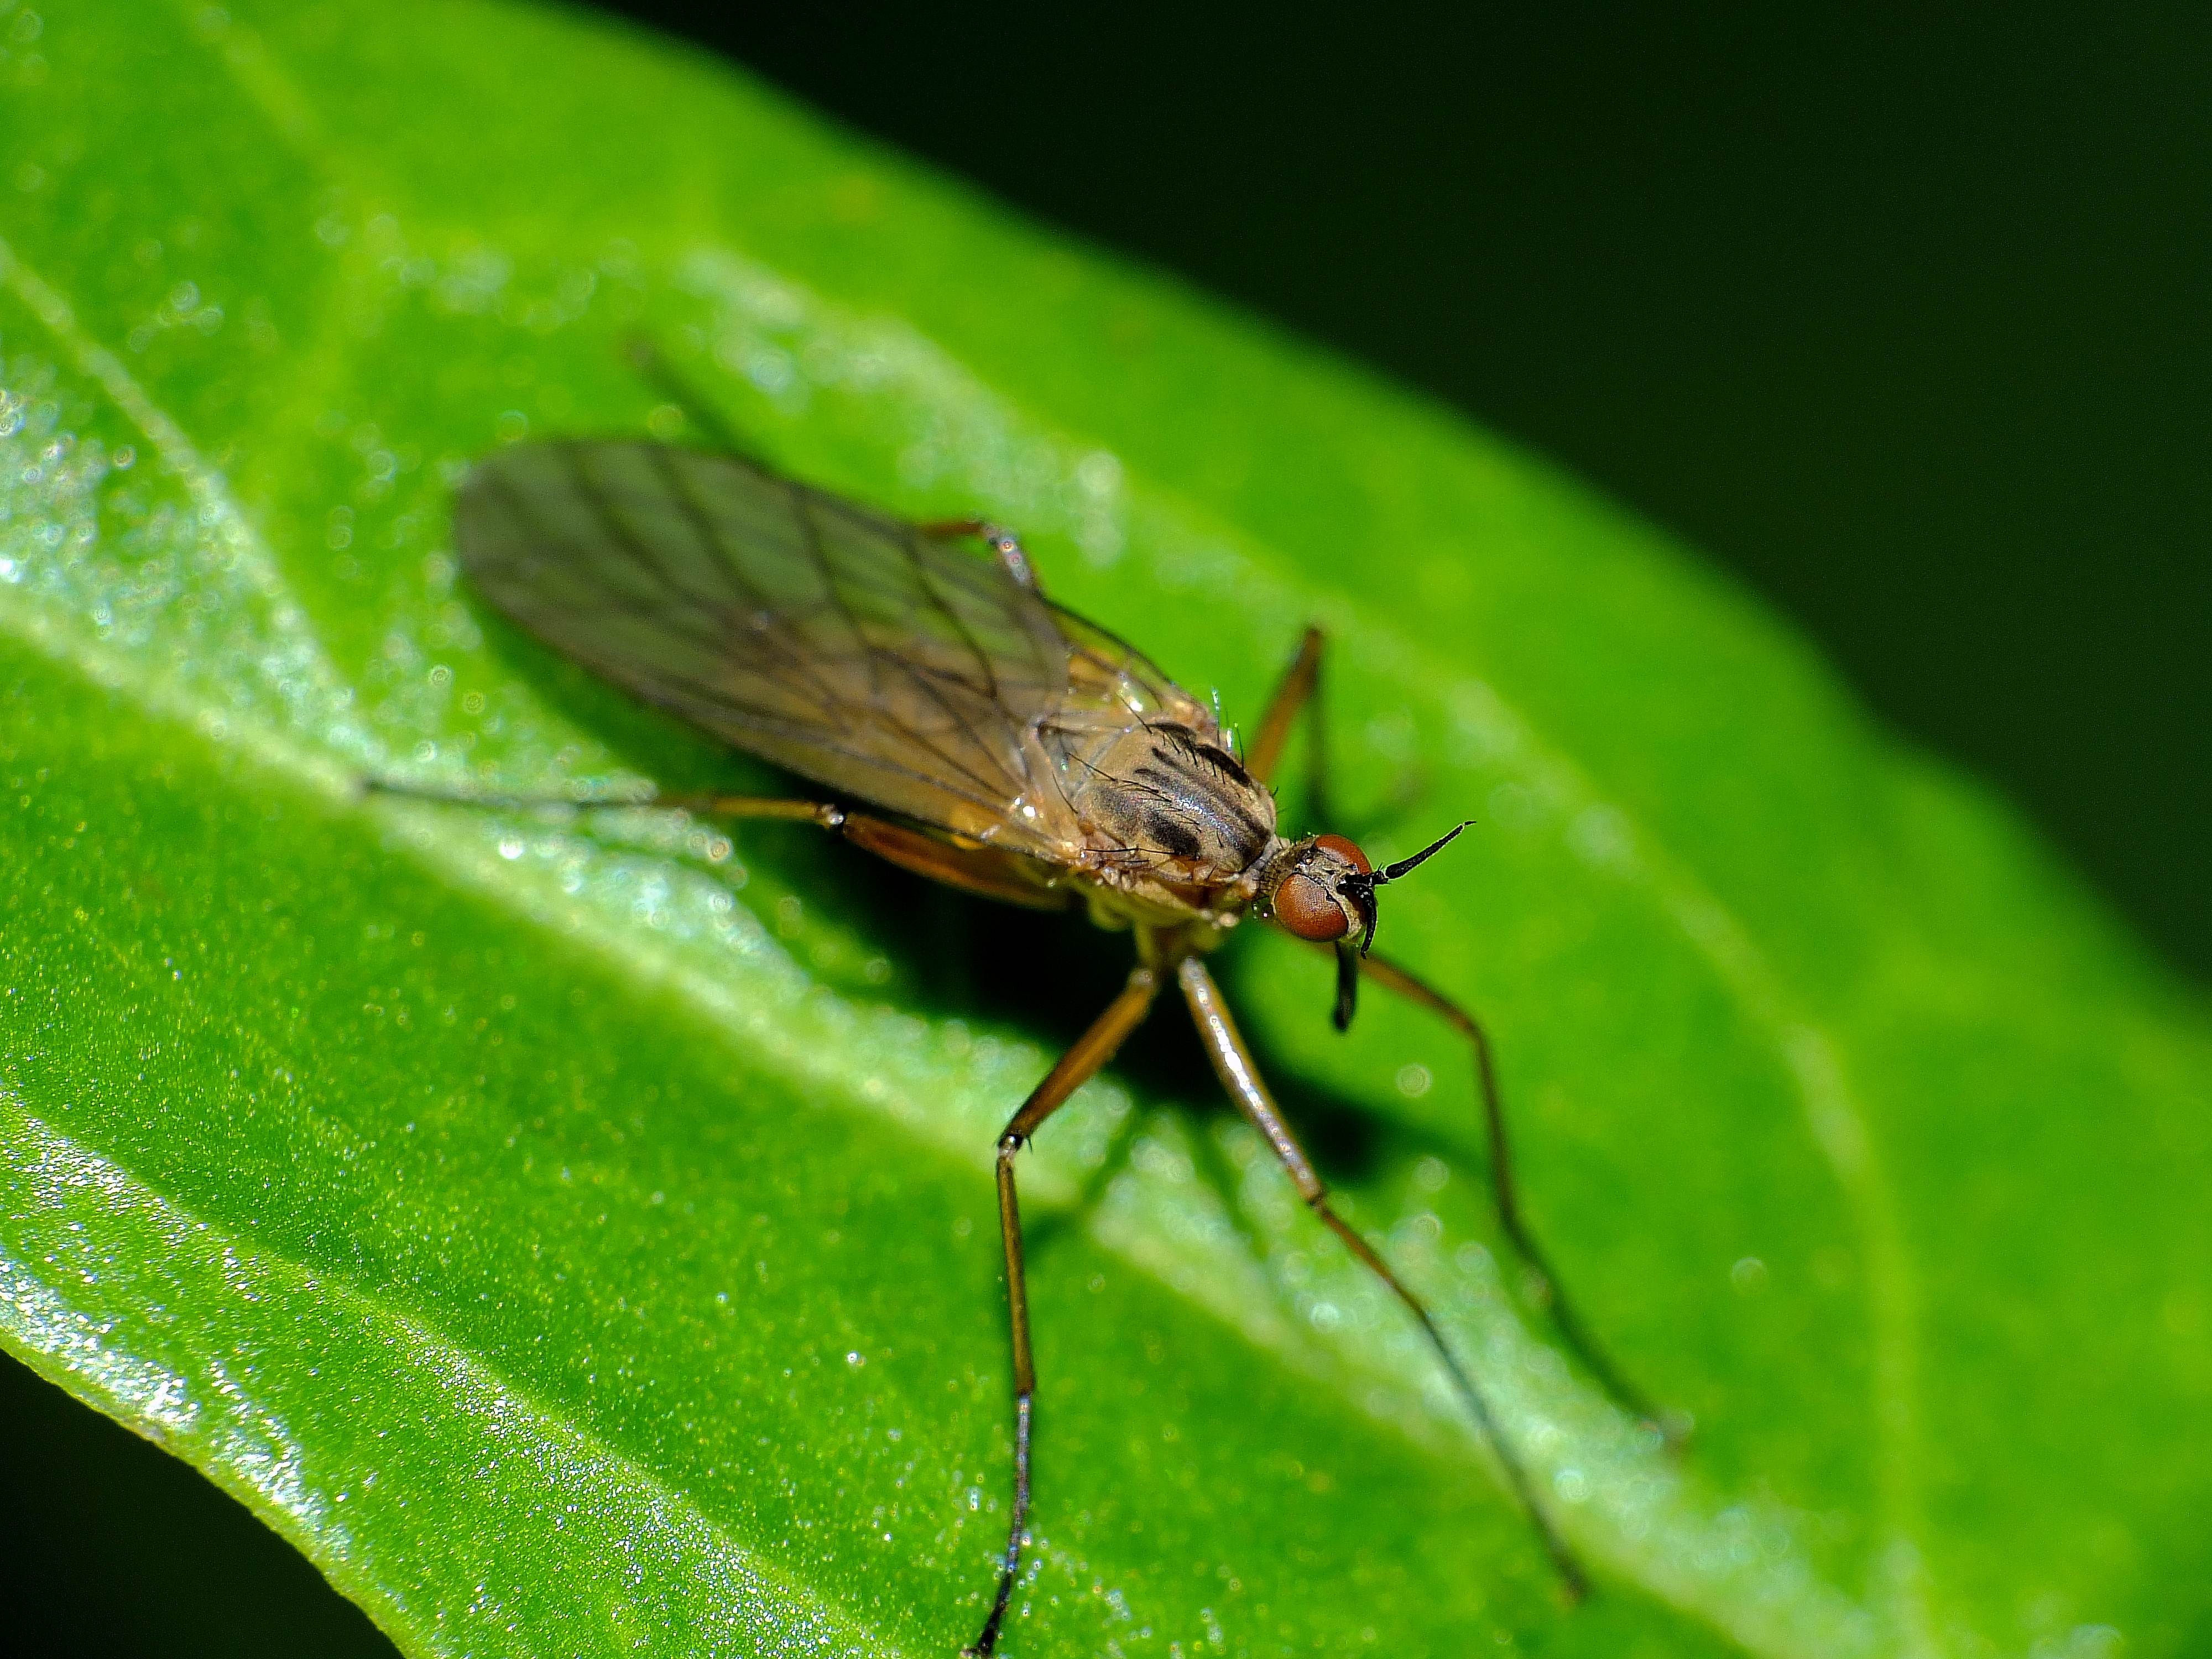
nature, photography, leaf, flower, fly, green, insect, macro, fauna, invertebrate, close up, animals, naturaleza, pest, leafhopper, ggl1, gaby1, xovesphoto, animales, gphoto, raynox250, fujifilmxs1, macro photography, arthropod, leaf beetle, plant stem, true bugs